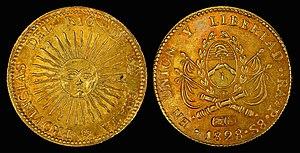
Le real a été le devise de l'Argentine jusqu'en 1881.